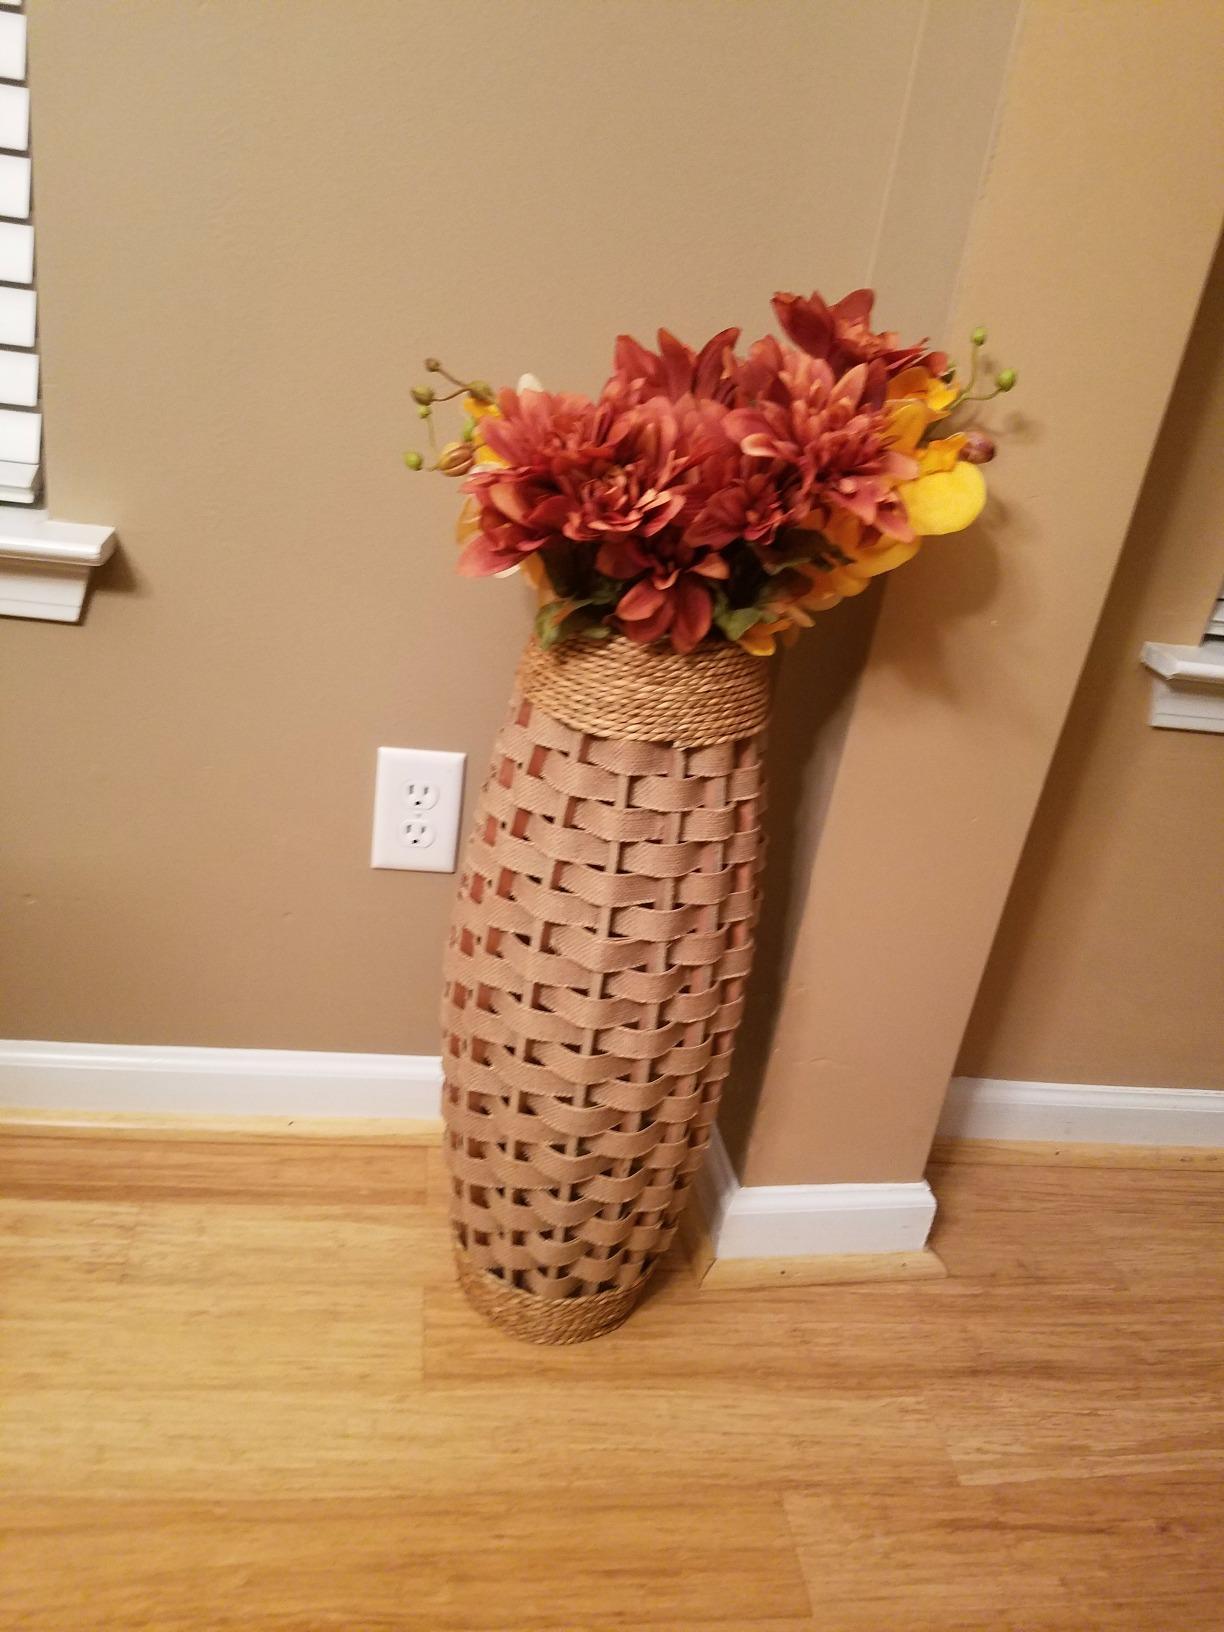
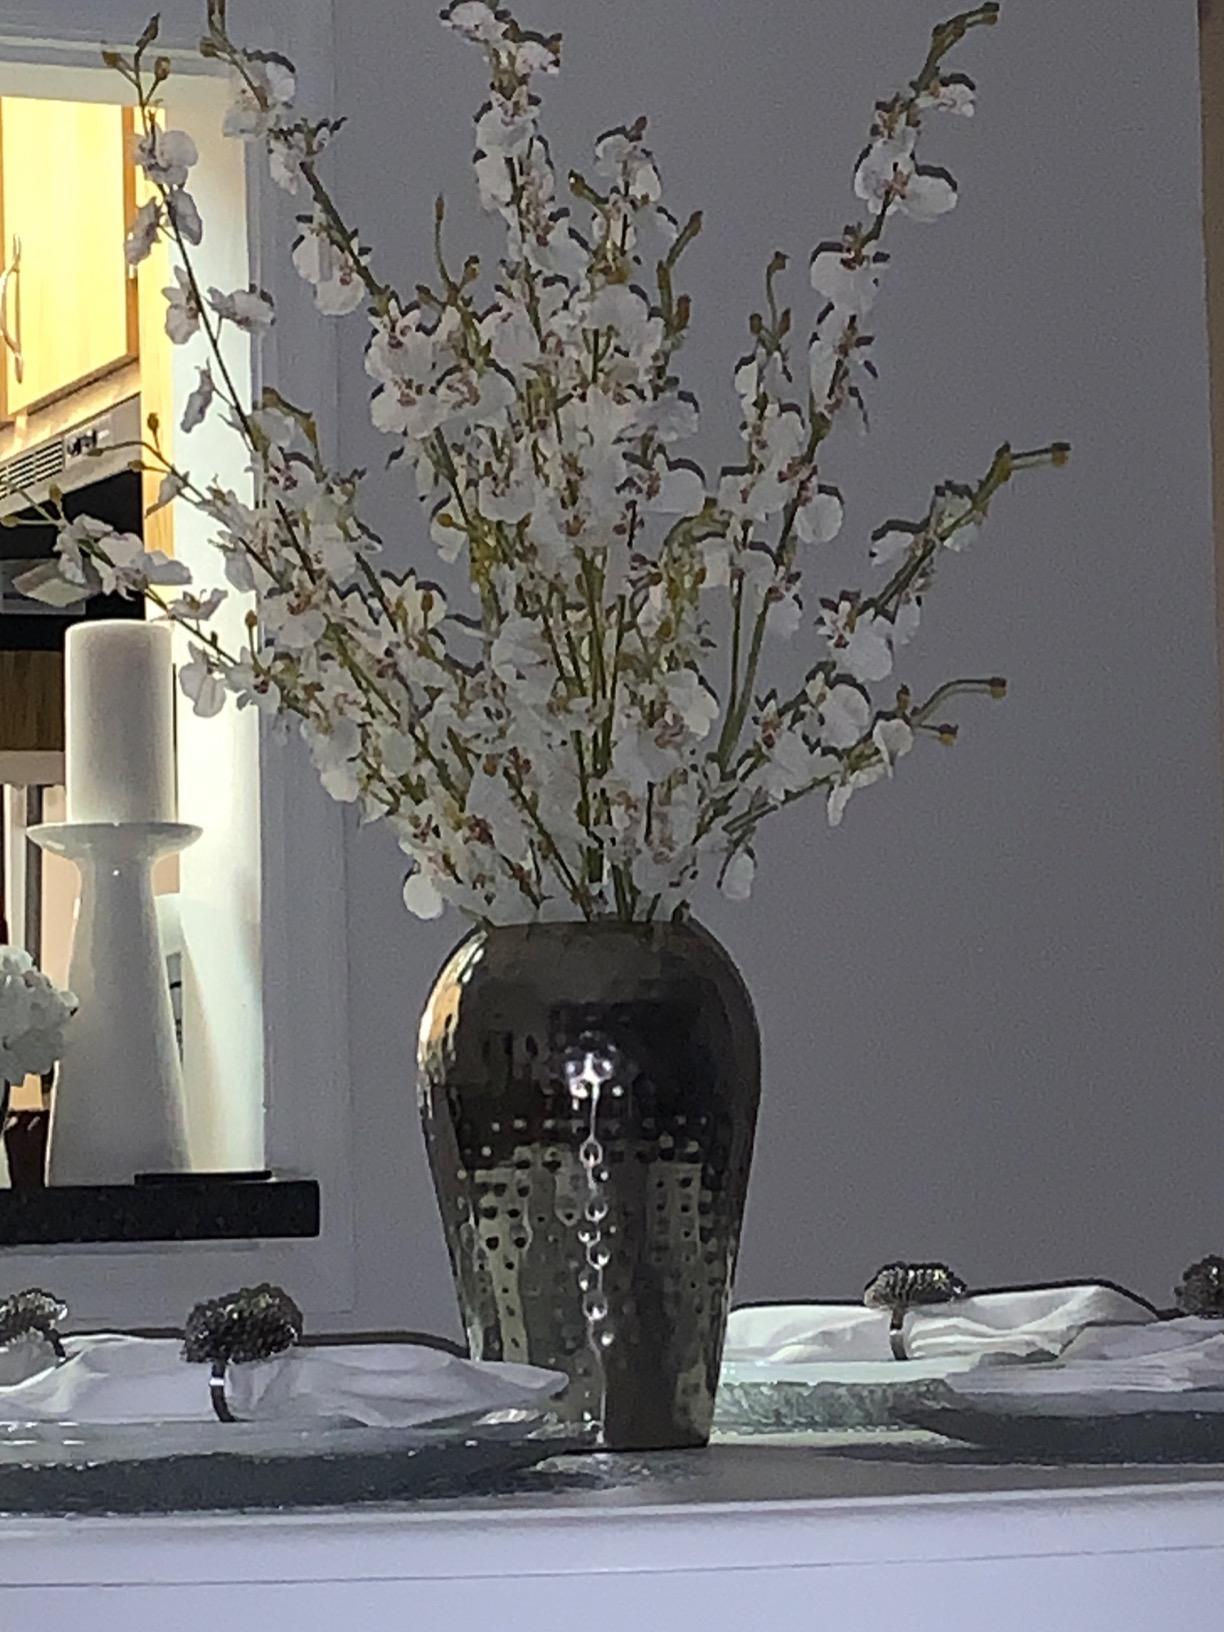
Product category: vase
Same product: no